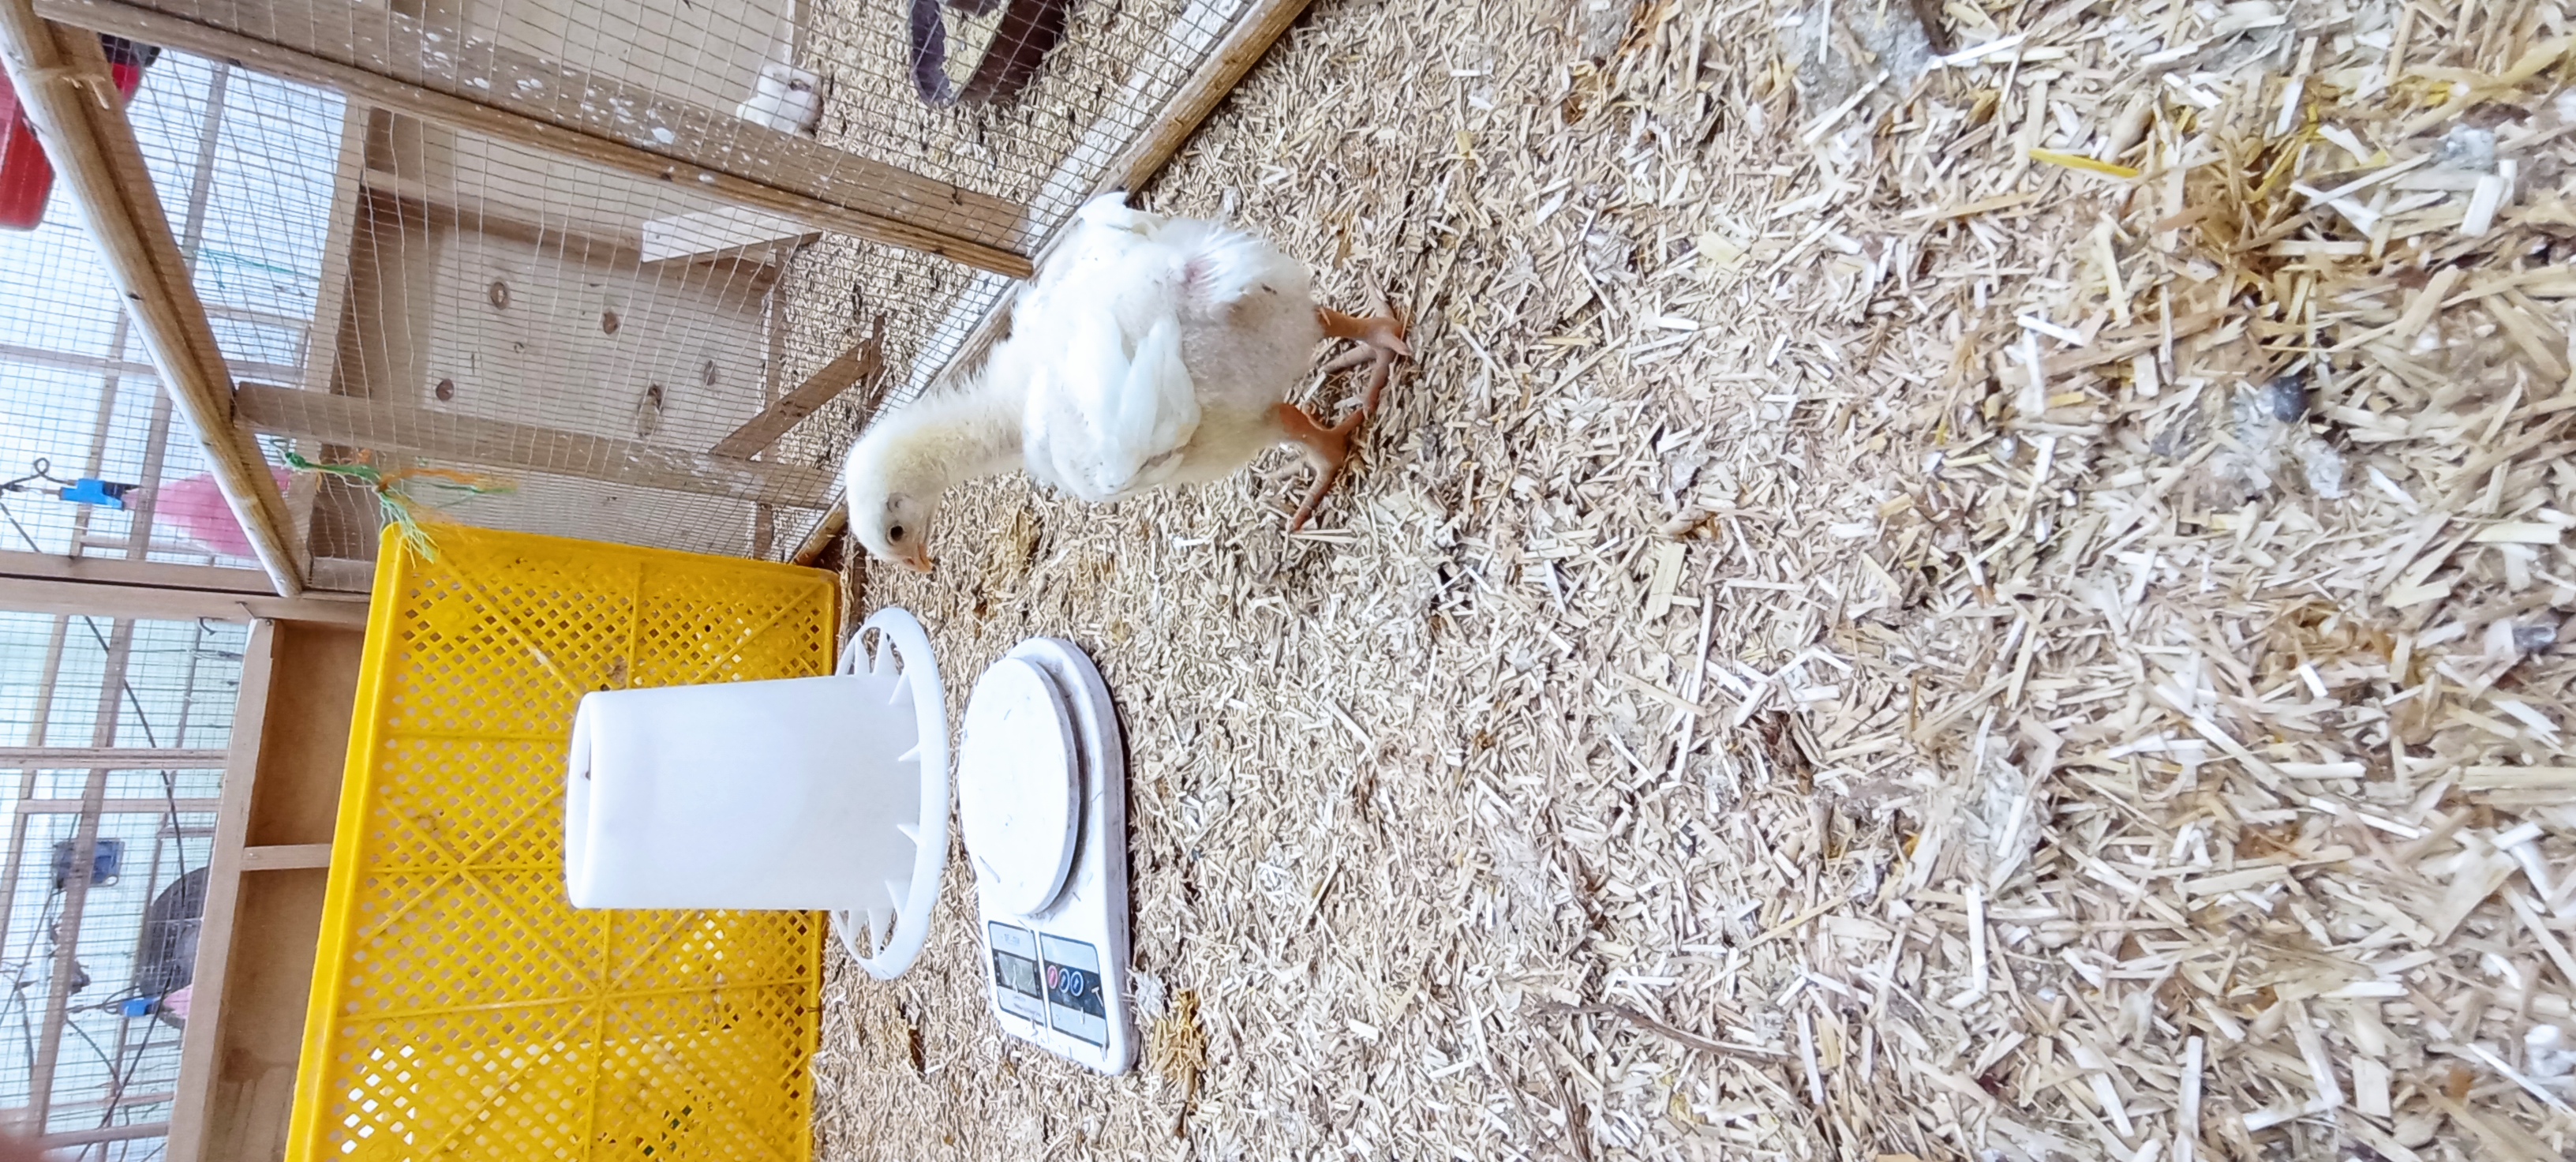
Weight: 422 g